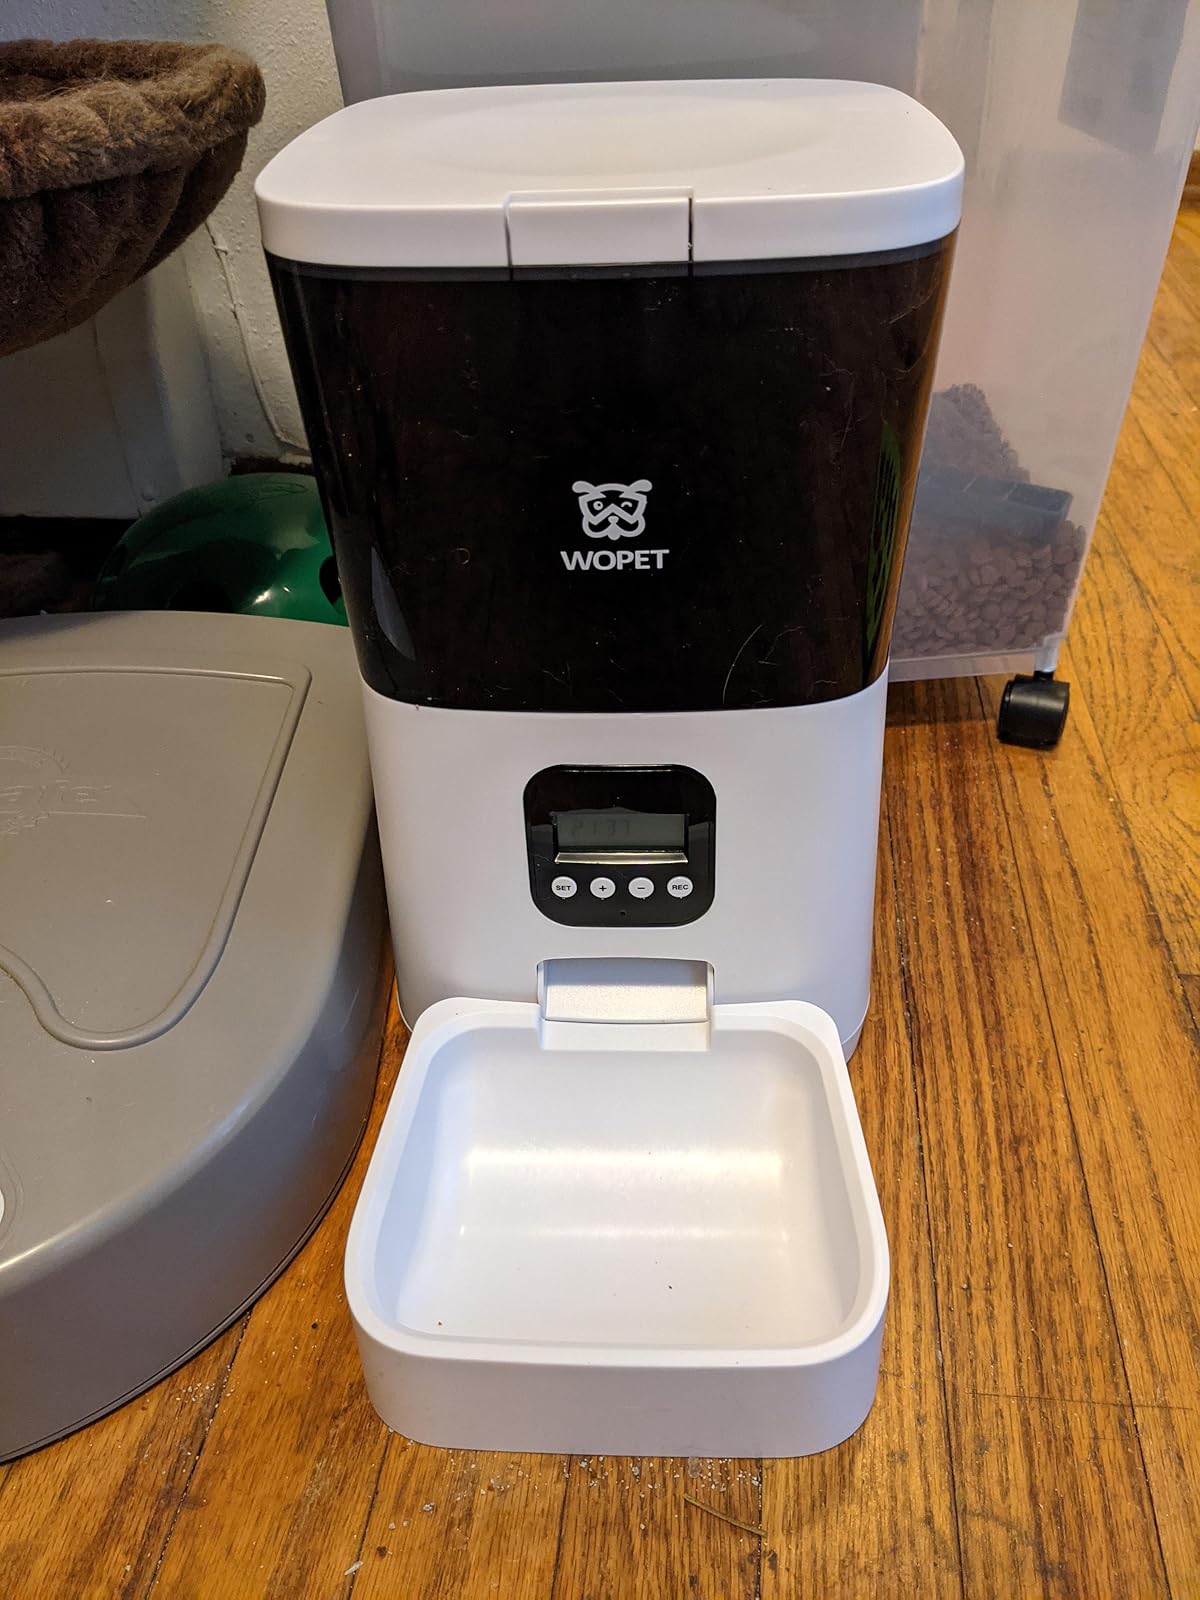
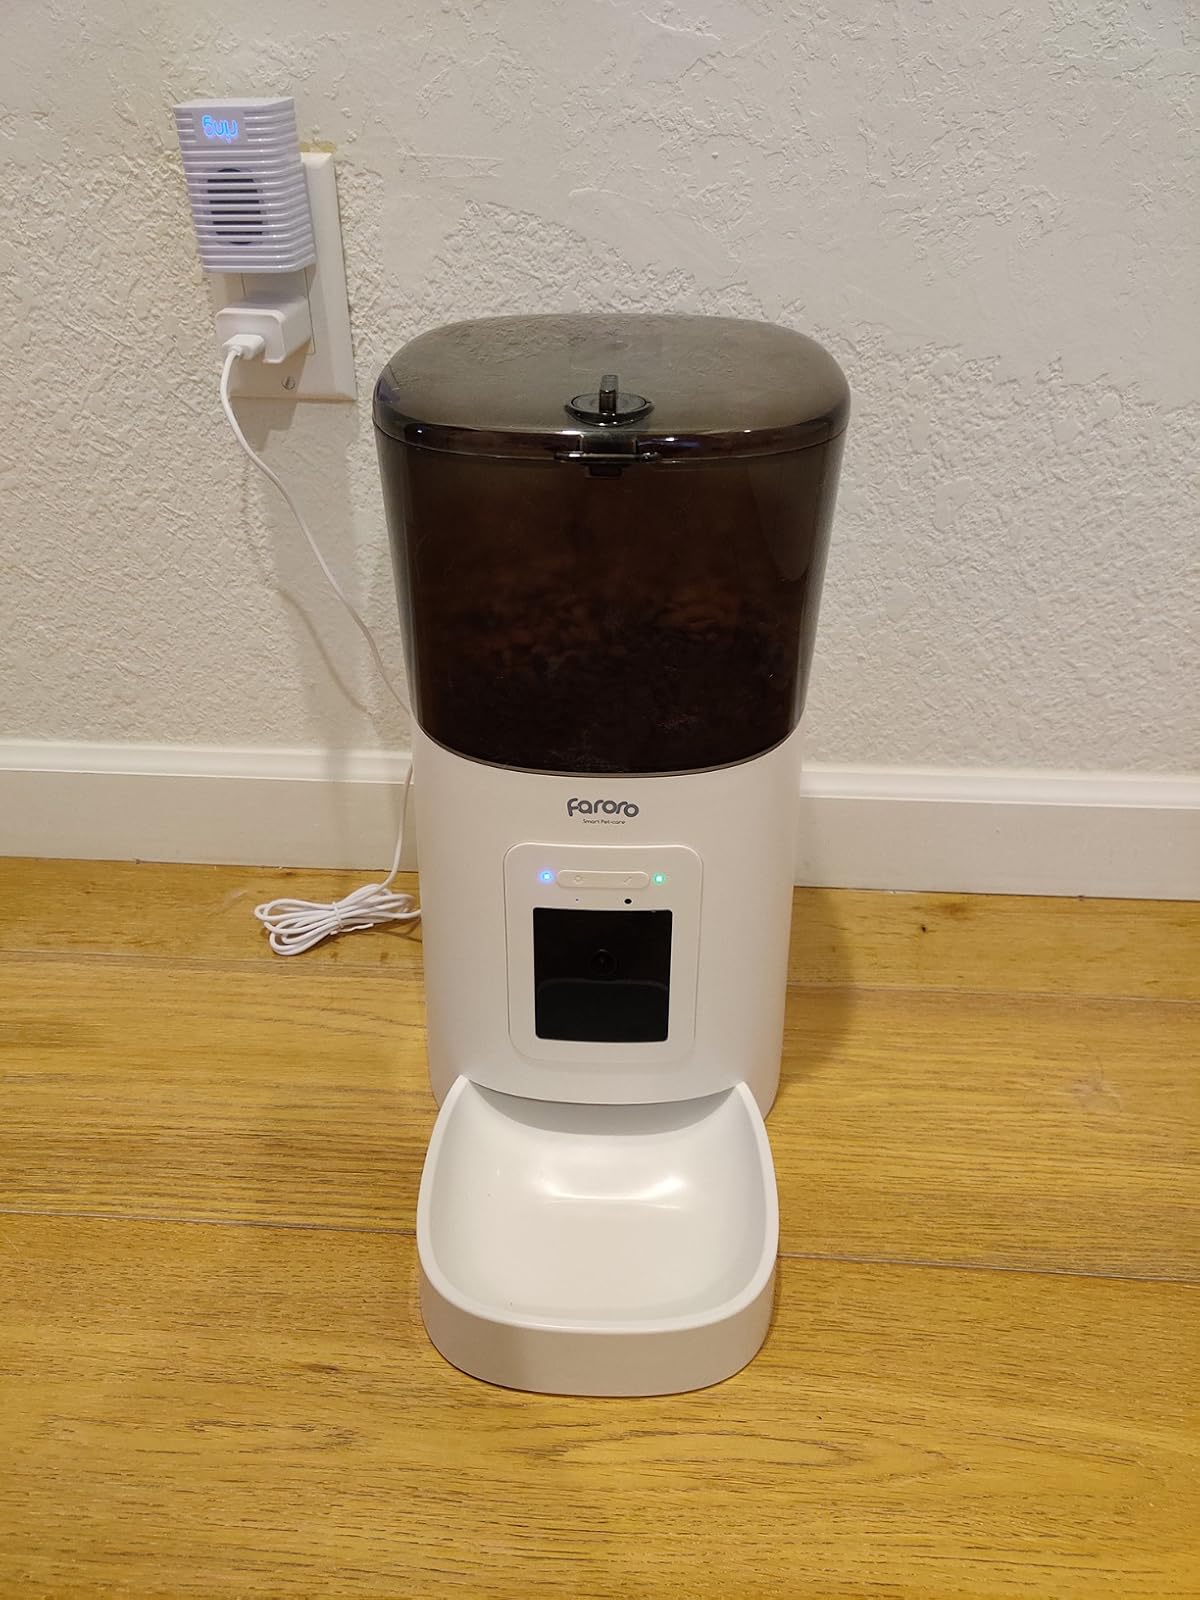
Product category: items_feeder
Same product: no